Belmont, Auckland

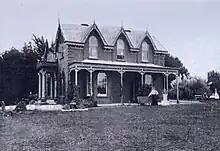
Earnscliffe, aka the Williamson House, was a Victorian manor constructed in 1882

The Belmont area was purchased by the Crown on 13 April 1841 as a part of the Mahurangi Block. The first European farmers arrived in the wider area in the late 1840s. In 1859, a brickworks was established in the suburb on the Shoal Bay coast, and by the 1860s the area between Belmont and O'Neills Point had become important locations where kauri gum diggers could uncover the resource.